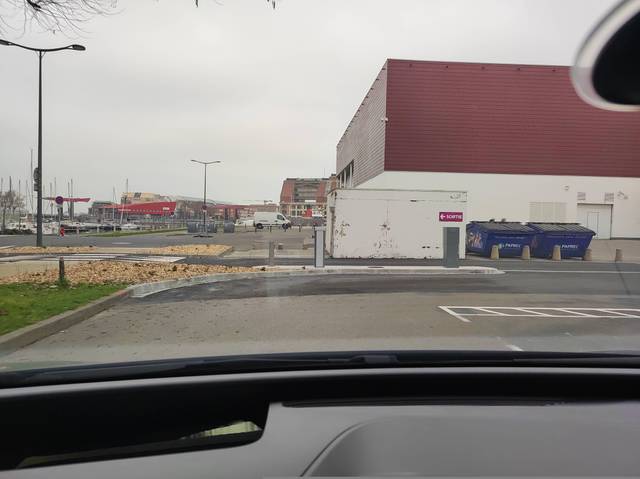
Region: France
Coordinates: 51.033, 2.369